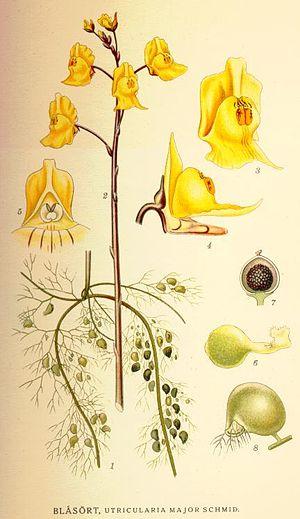
Le genre Utricularia, les utriculaires, est le genre de plantes carnivores qui compte le plus grand nombre d'espèces, soit environ 180. La plupart de celles-ci sont aquatiques. Le genre appartient à la famille des Lentibulariaceae. Leur nom provient de latin utriculus, « petite outre », par allusion à la forme des pièges à insectes que portent certaines espèces.